Daedalus (Star Trek: Enterprise)

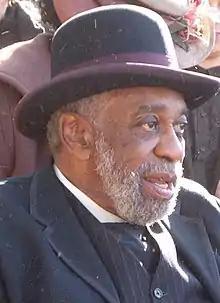
Bill Cobbs played Doctor Emory Erikson in "Daedalus"

The title of the episode was a direct reference to the namesake in Greek mythology, with Erickson taking the role of Daedalus, while his son relates to Icarus. Of the guest stars, Bill Cobbs had previously appeared in other science fiction genre films and television shows such as "Demolition Man" and "The Outer Limits", while Leslie Silva had appeared as Sarah Forbes in "Odyssey 5" — a television series created and produced by the "Enterprise" season four show runner Manny Coto.